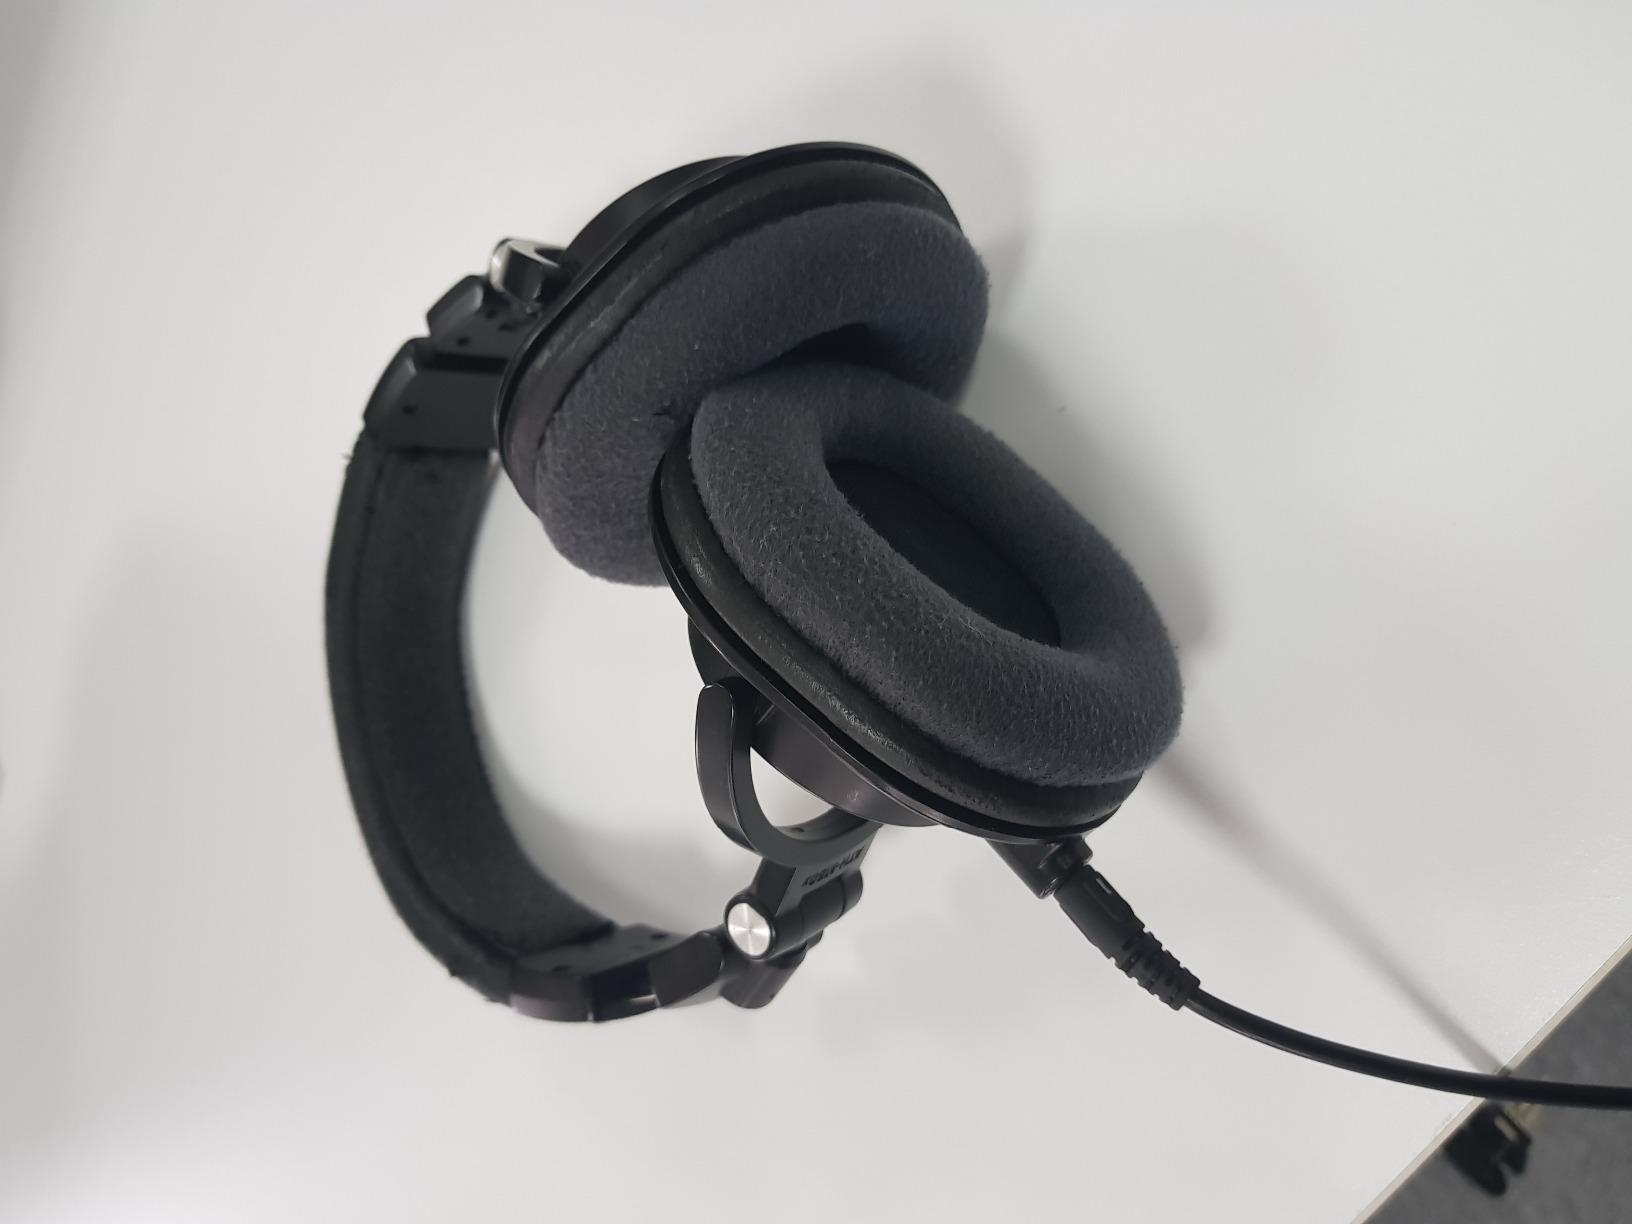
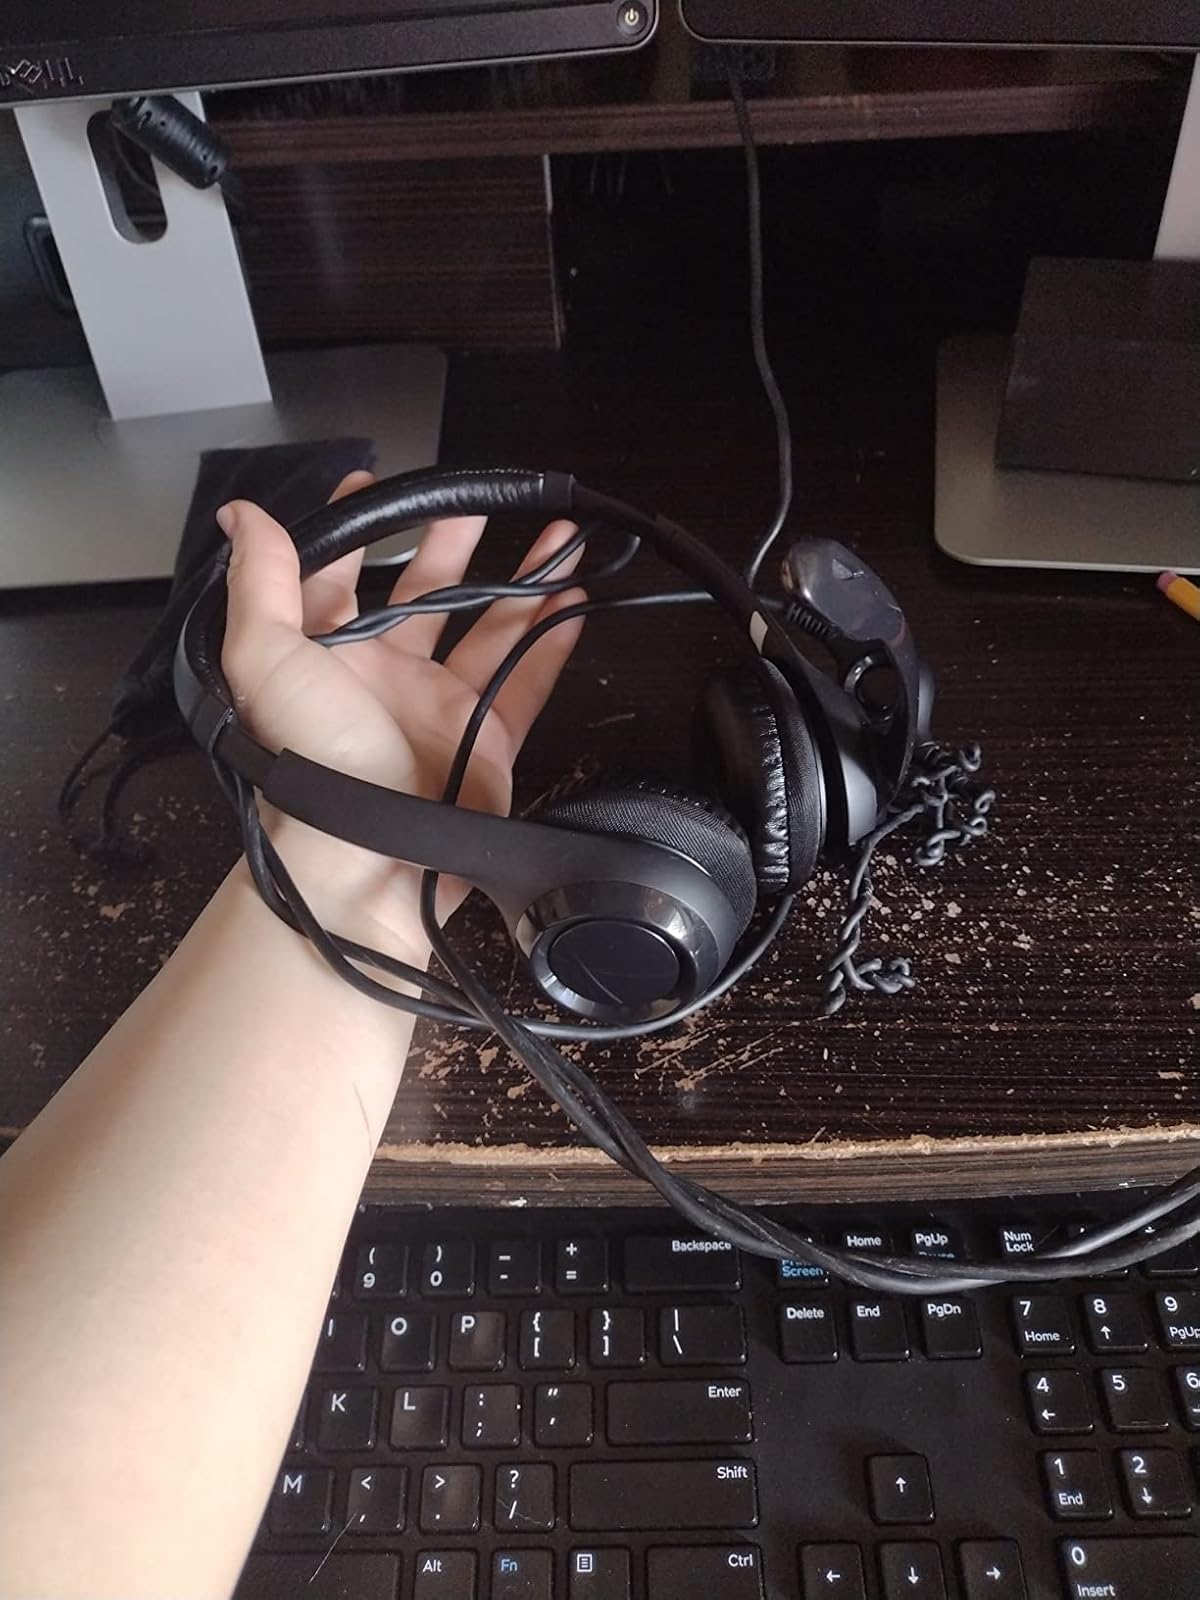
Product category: headphones
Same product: no